Mitchell and Webb

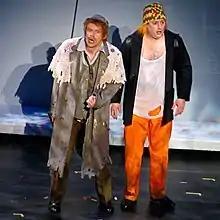
Mitchell (right) as Ginger on stage with Webb as Sir Digby Chicken Caesar during a performance of their "The Two Faces of Mitchell and Webb" stage tour

In 2012, the pair provided the voices for the pair of robots in the "Doctor Who" TV episode "Dinosaurs on a Spaceship" in addition to starring in the BBC Two comedy-drama "Ambassadors".